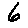
Label: 6